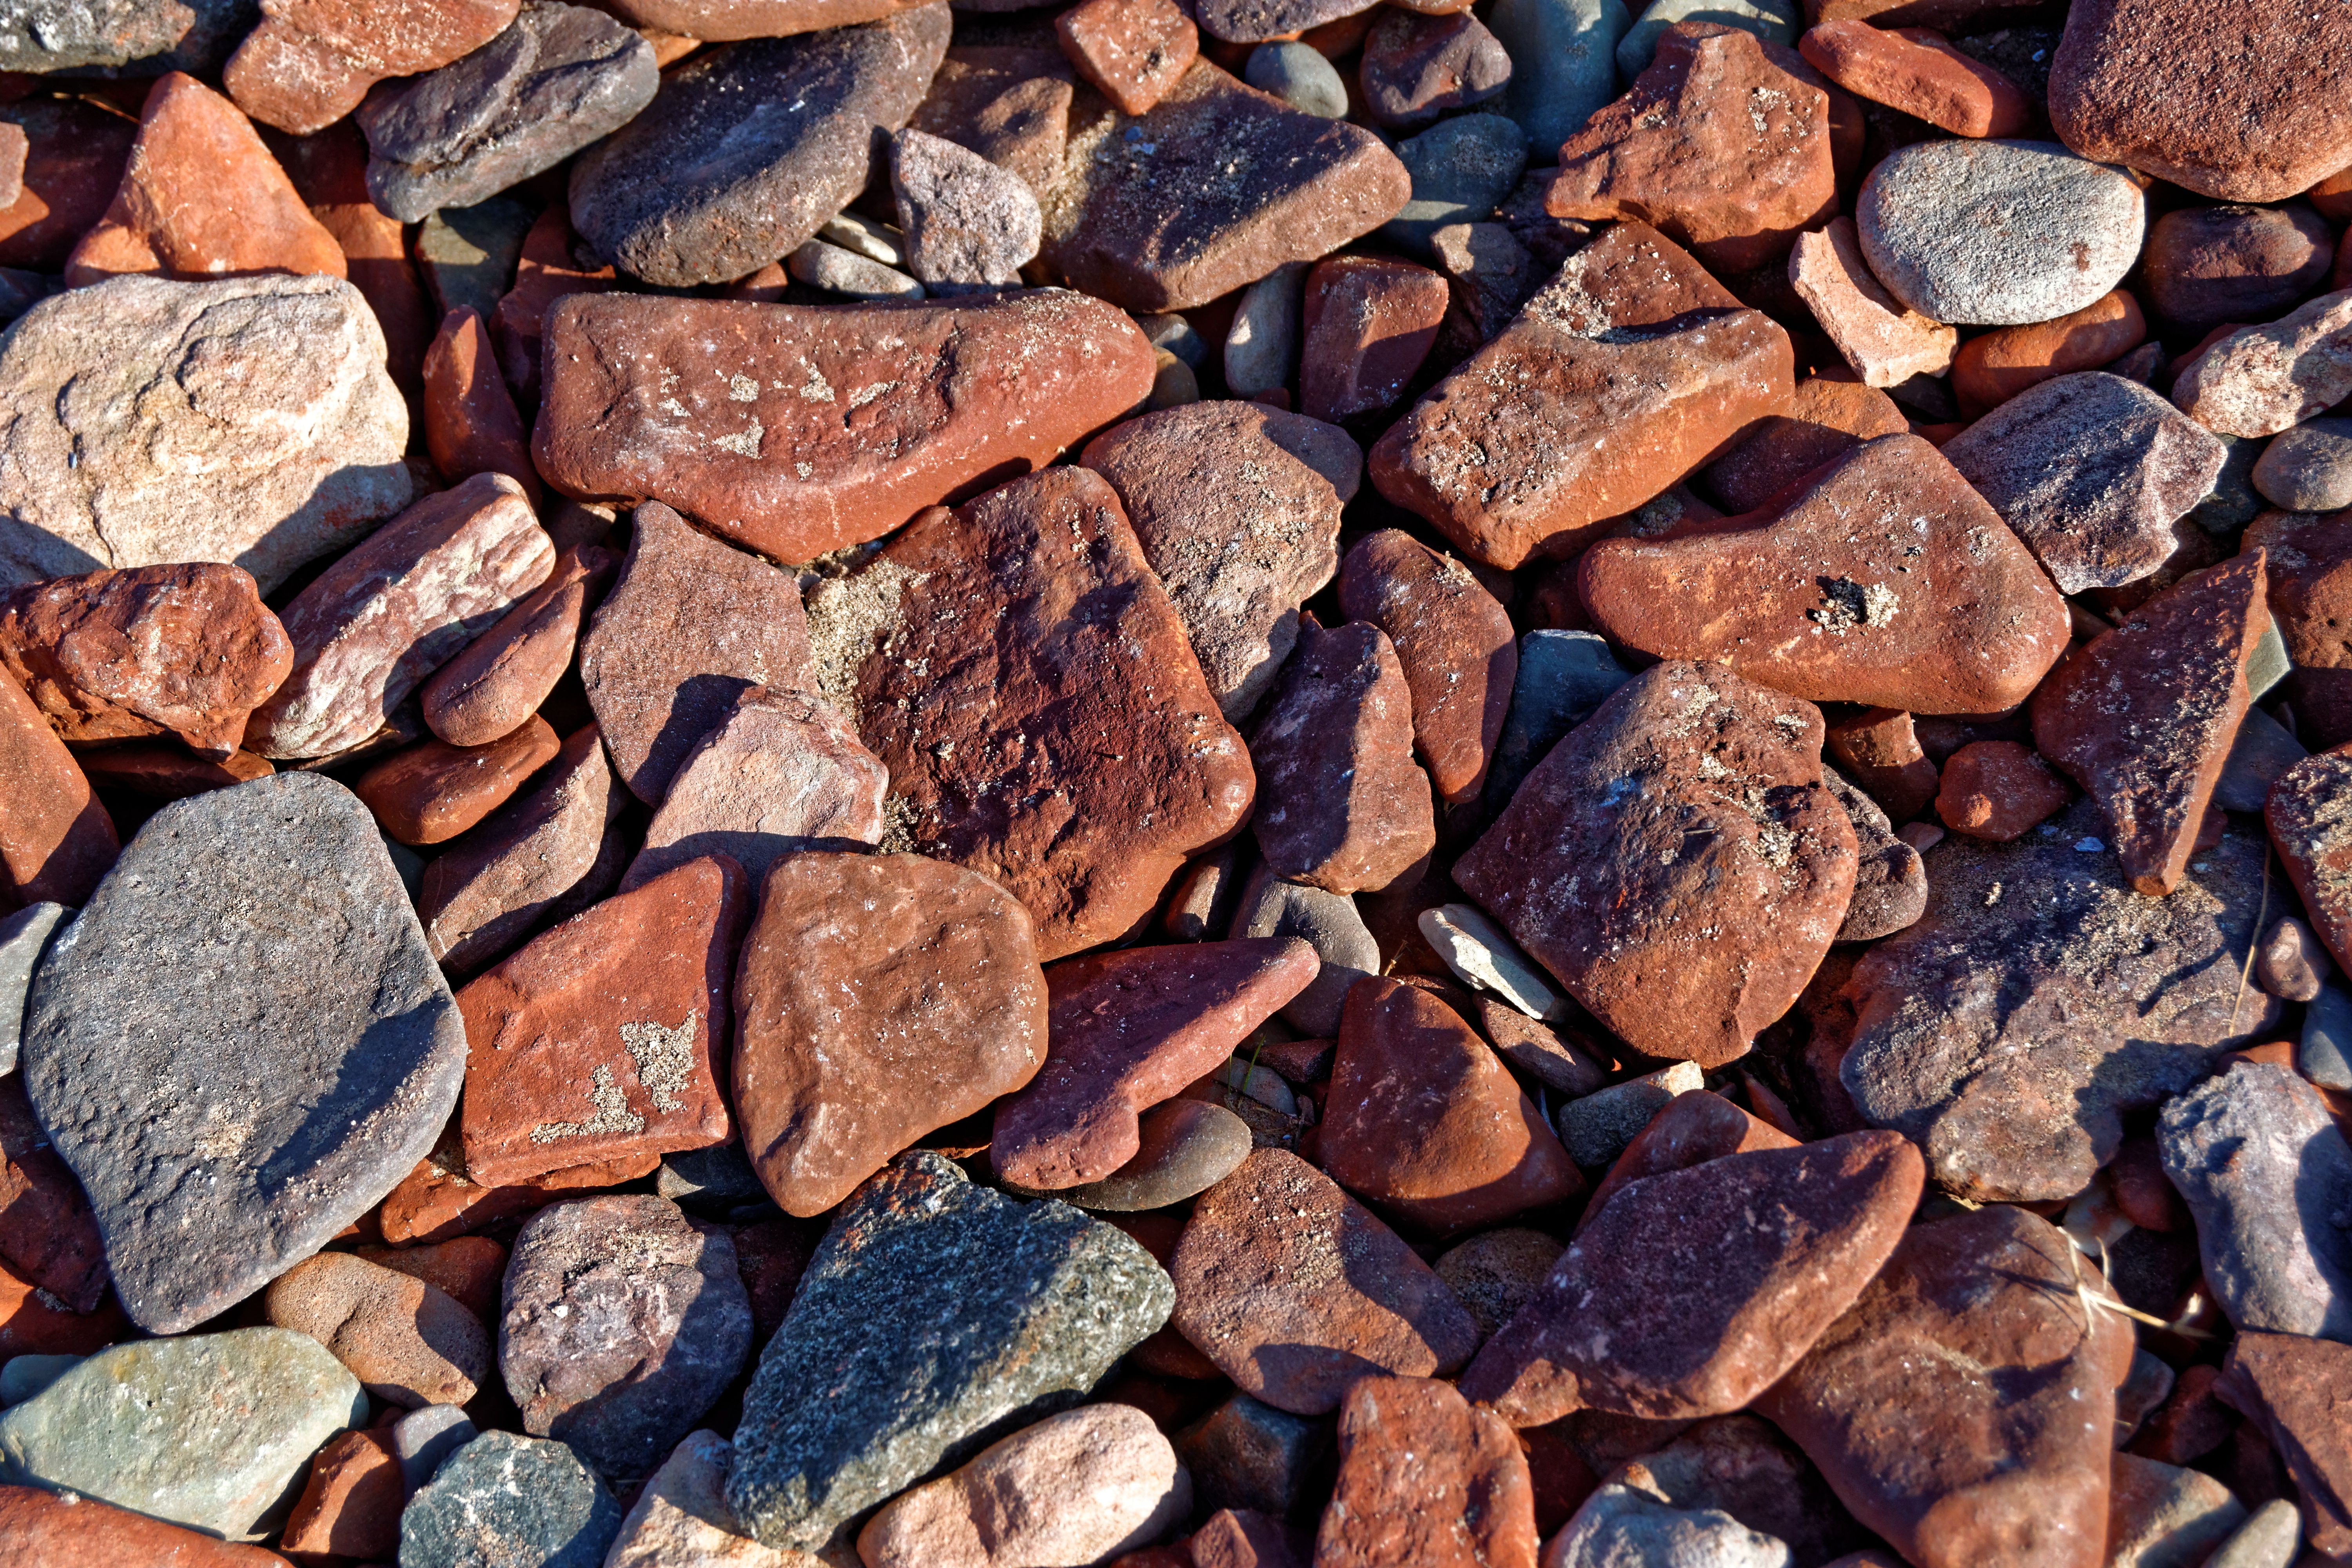
beach, nature, rock, wood, pebble, soil, material, stones, rubble, background, gravel, pebbles, stone background, pebbles background